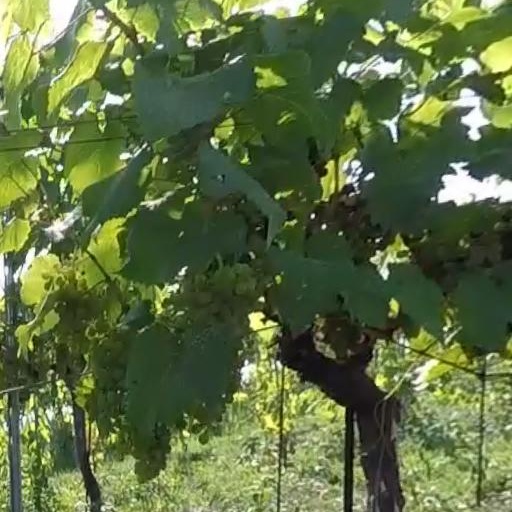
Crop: grape